SM UC-5

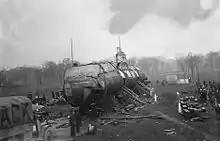
Bow view of "UC-5" in Central Park

The U-boat was salvaged and put into a floating dock by teams from Harwich and Chatham, led by Captain Young and Lt Paterson--a dangerous procedure because of the two mines still on board. Her captain had also rigged up explosive charges to wreck his ship in the event of abandoning, which the British press described as an attempt to kill the RN personnel who rescued his crew. Paterson was able to find and disable them after being warned by one of the prisoners. The U-Boat was towed first to Harwich, then on to Sheerness, where an approved party of journalists and even two war artists were taken to inspect it.